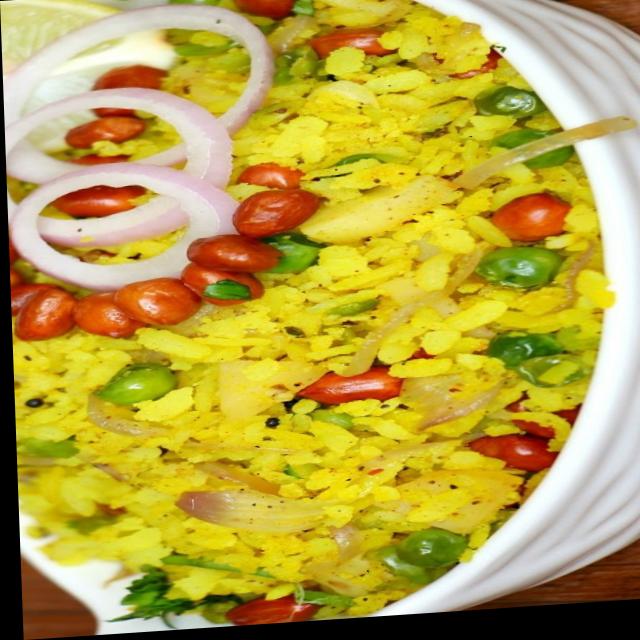
Dish: poha